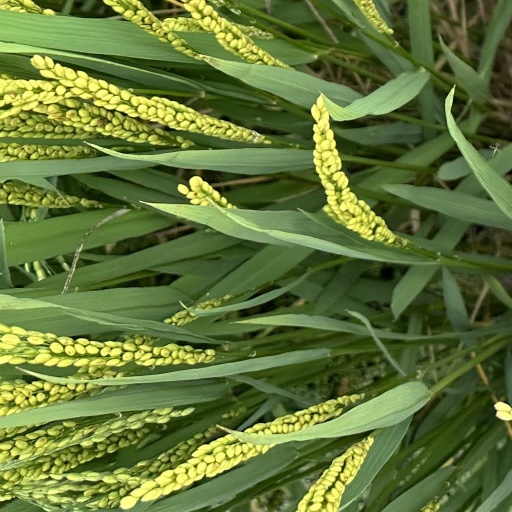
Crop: rice